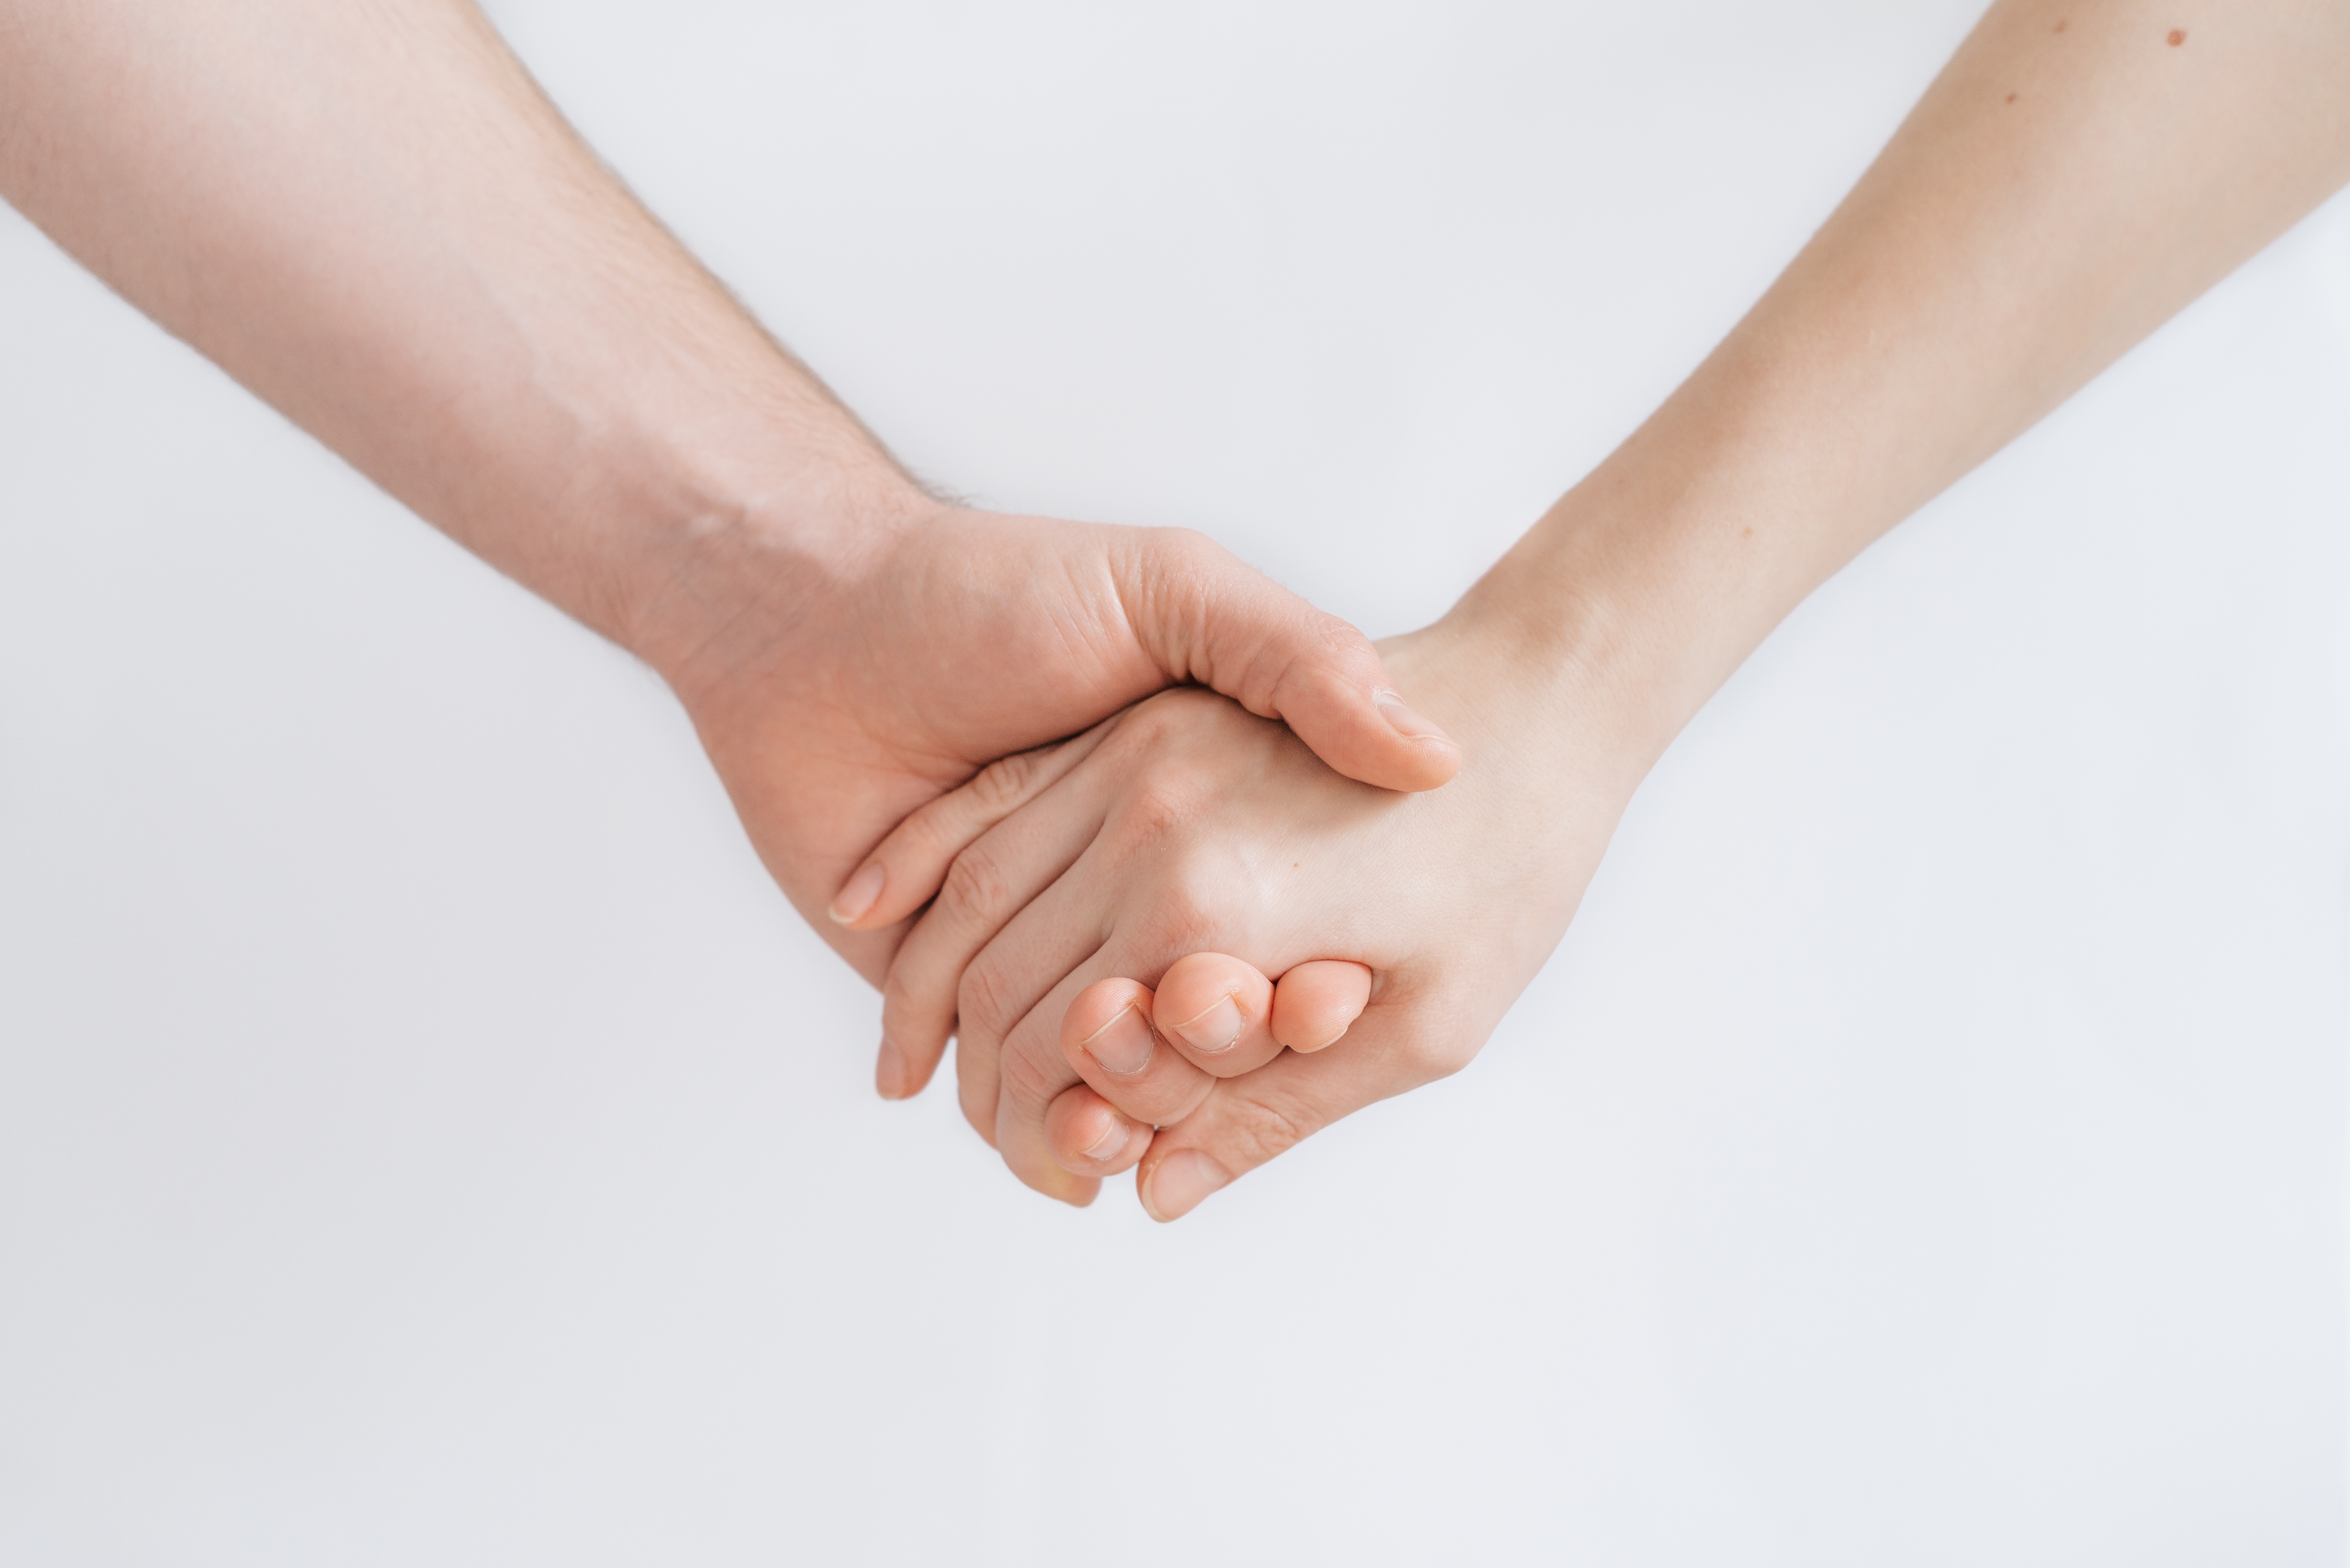
hand, leg, finger, arm, holding hands, human body, skin, organ, interaction, sense, human action